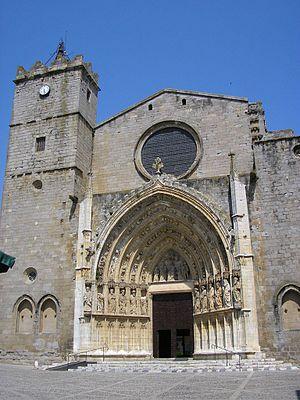
Empuries, est un port antique gréco-romain, situé sur la commune de L'Escala, près de Gérone, en Catalogne.